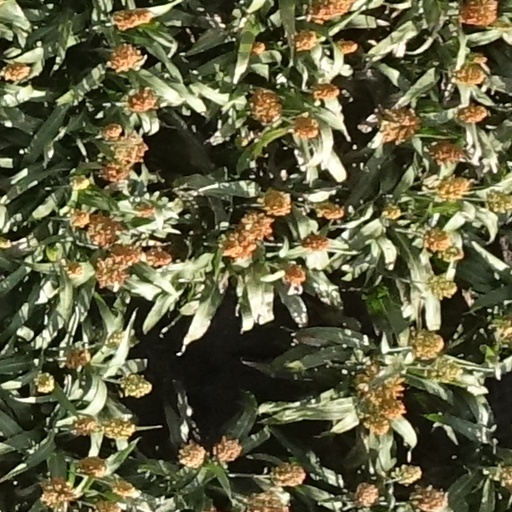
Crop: sorghum